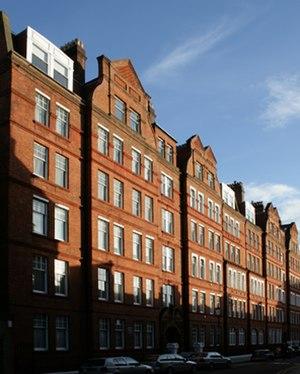
Freddie Mercury [ˈfɹɛdi ˈmɜːkjəɹi], nom de scène de Farrokh Bulsara, né le 5 septembre 1946 à Stone Town dans le protectorat de Zanzibar et mort le 24 novembre 1991 à Londres, est un auteur-compositeur-interprète et musicien britannique, cofondateur en 1970 et chanteur-pianiste du groupe de rock Queen, au sein duquel il a établi sa réputation internationale, en compagnie du guitariste Brian May, du batteur Roger Taylor et du bassiste John Deacon, tous auteurs-compositeurs comme lui.